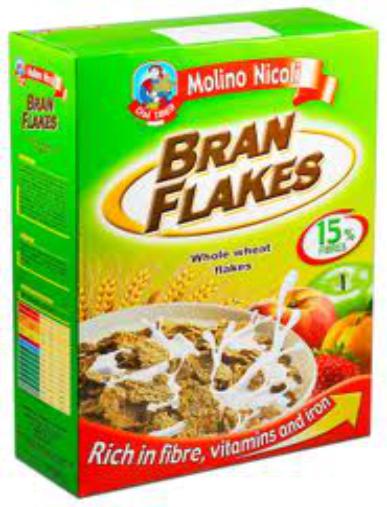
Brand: Bran Flakes
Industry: Food